Phillip Forman

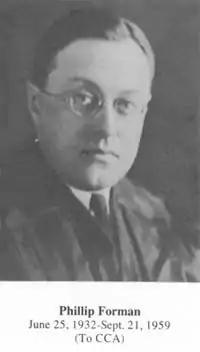

Phillip Forman (November 30, 1895 – August 17, 1978) was a United States circuit judge of the United States Court of Appeals for the Third Circuit and previously was a United States district judge of the United States District Court for the District of New Jersey.